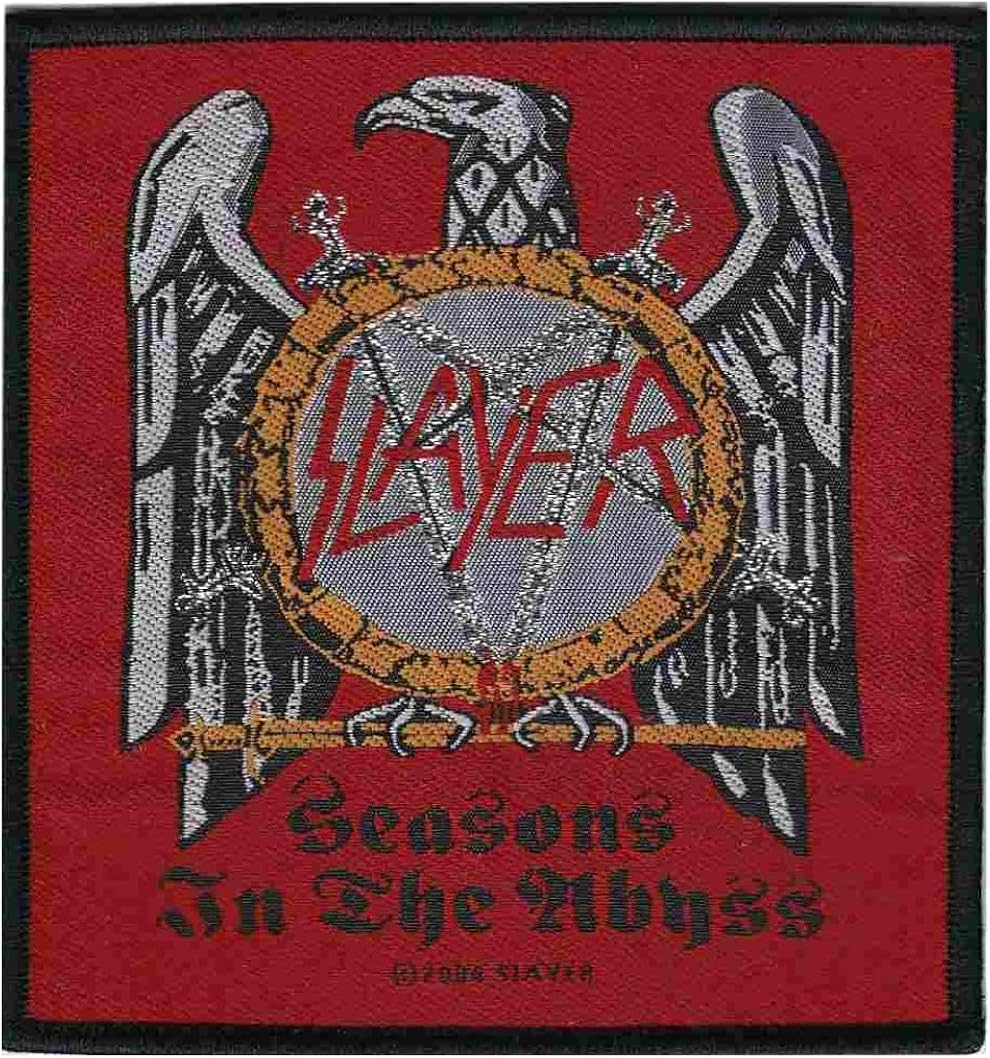
Slayer - Seasons In The Abyss Patch 10cm x 10cm
Category: AMAZON FASHION
Slayer - Seasons In The Abyss Patch 10cm x 10cm...... Sew On....... Printed Cloth Patch
Features: Slayer - Seasons In The Abyss Patch | Please note: We are based in the U.K. Items normally take around 10 working days for delivery but can take longer.